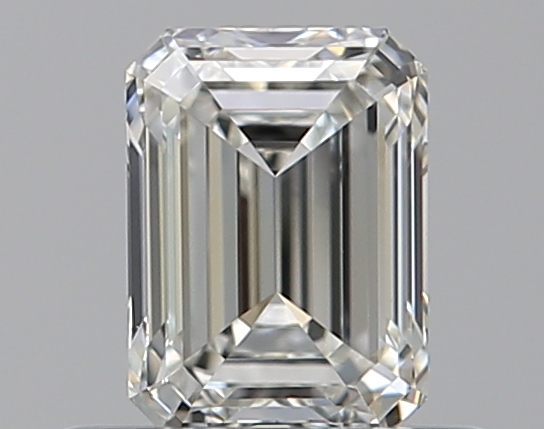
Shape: emerald
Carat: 0.51
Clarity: VVS1
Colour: I
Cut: EX
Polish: EX
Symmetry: VG
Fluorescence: M
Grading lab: GIA
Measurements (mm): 5.16 x 3.77 x 2.58